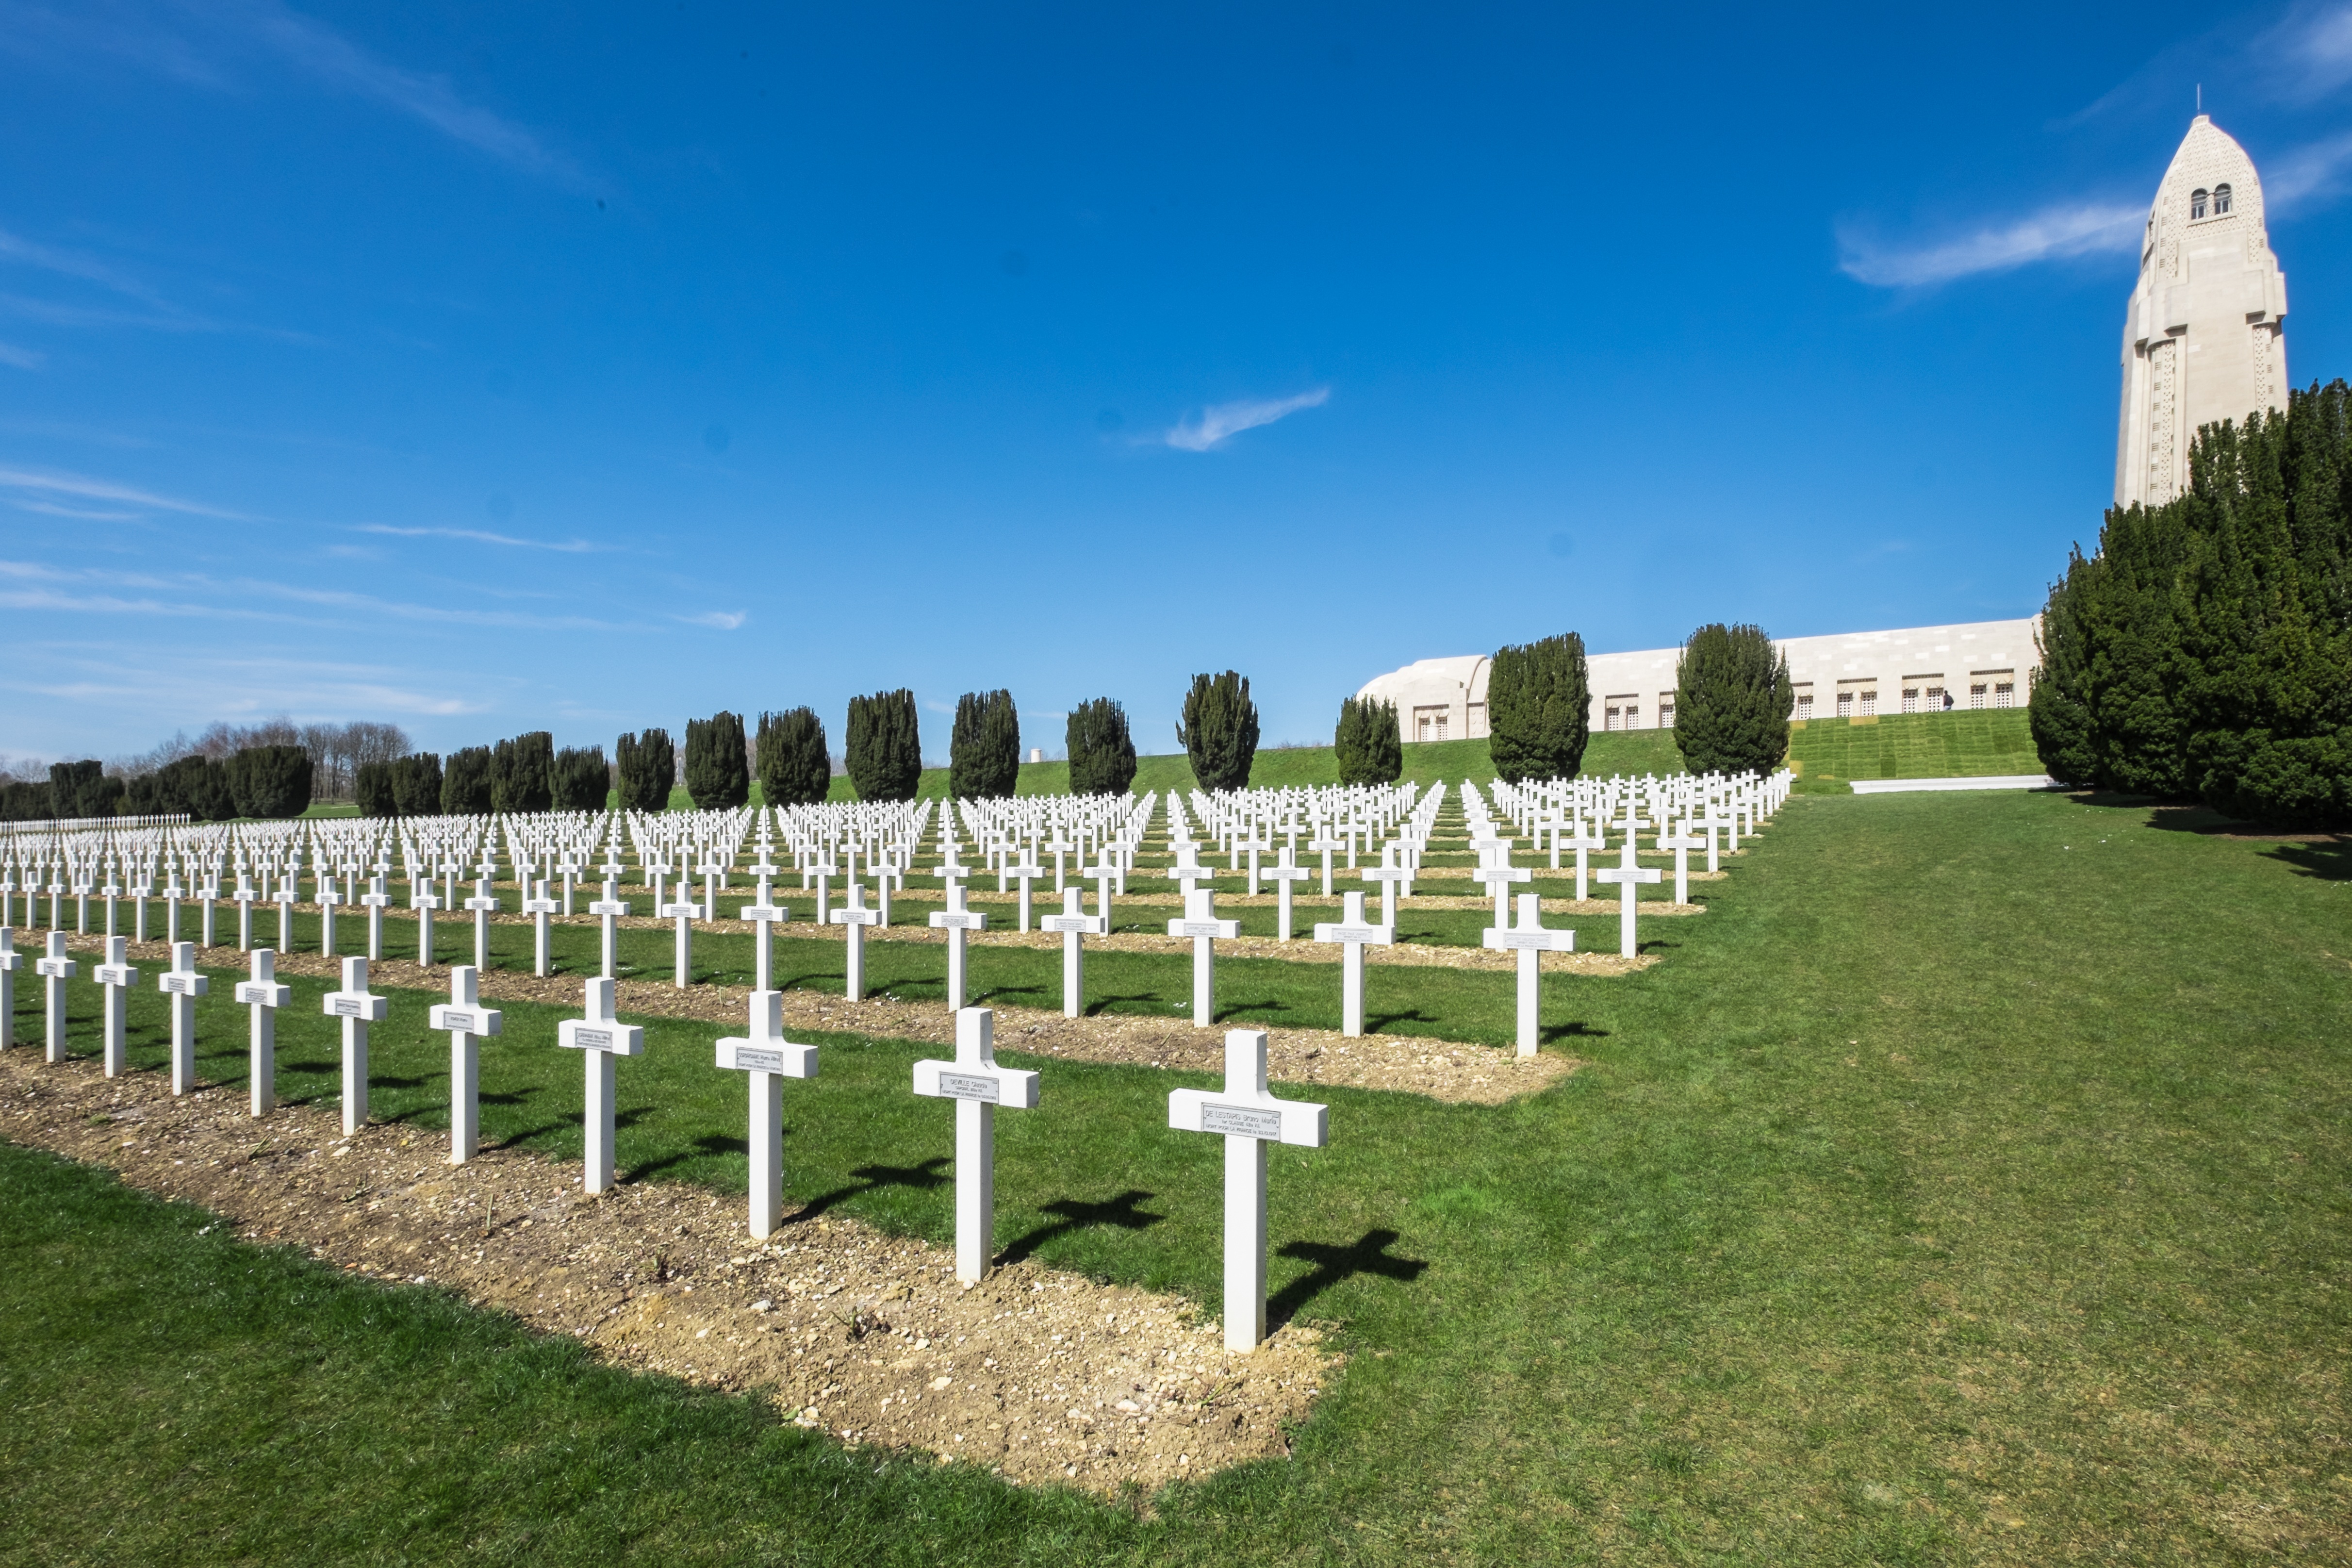
monument, france, tower, memory, cemetery, death, memorial, war, soldiers, world war, ecosystem, verdun, geographical feature